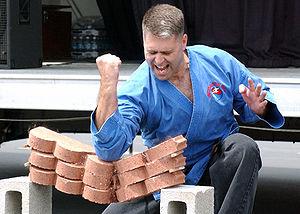
Dans les arts martiaux, l'endurcissement désigne des méthodes ou exercices de préparation physique visant à réduire les douleurs et blessures liées au combat ou à l'entraînement. L'endurcissement désigne notamment :
La casse, tameshiwari ou shiwari, est l'art de briser des objets solides à des fins de démonstration, de compétition ou d'entraînement. La casse est notamment enseignée dans le karaté, le taekwondo, le pencak silat ou arts martiaux vietnamiens.